Addiction Pinball

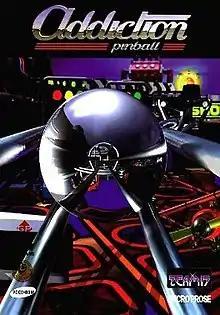

Addiction Pinball is a pinball video game developed by Team17 and published by MicroProse for Microsoft Windows in 1998. It features tables based on two Team17 games, "World Rally Fever" and "Worms".